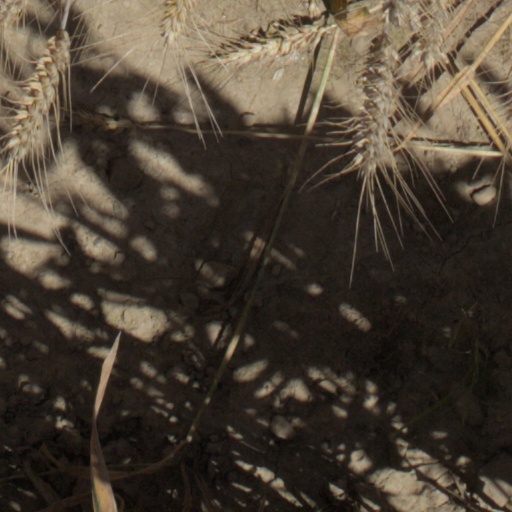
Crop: wheat